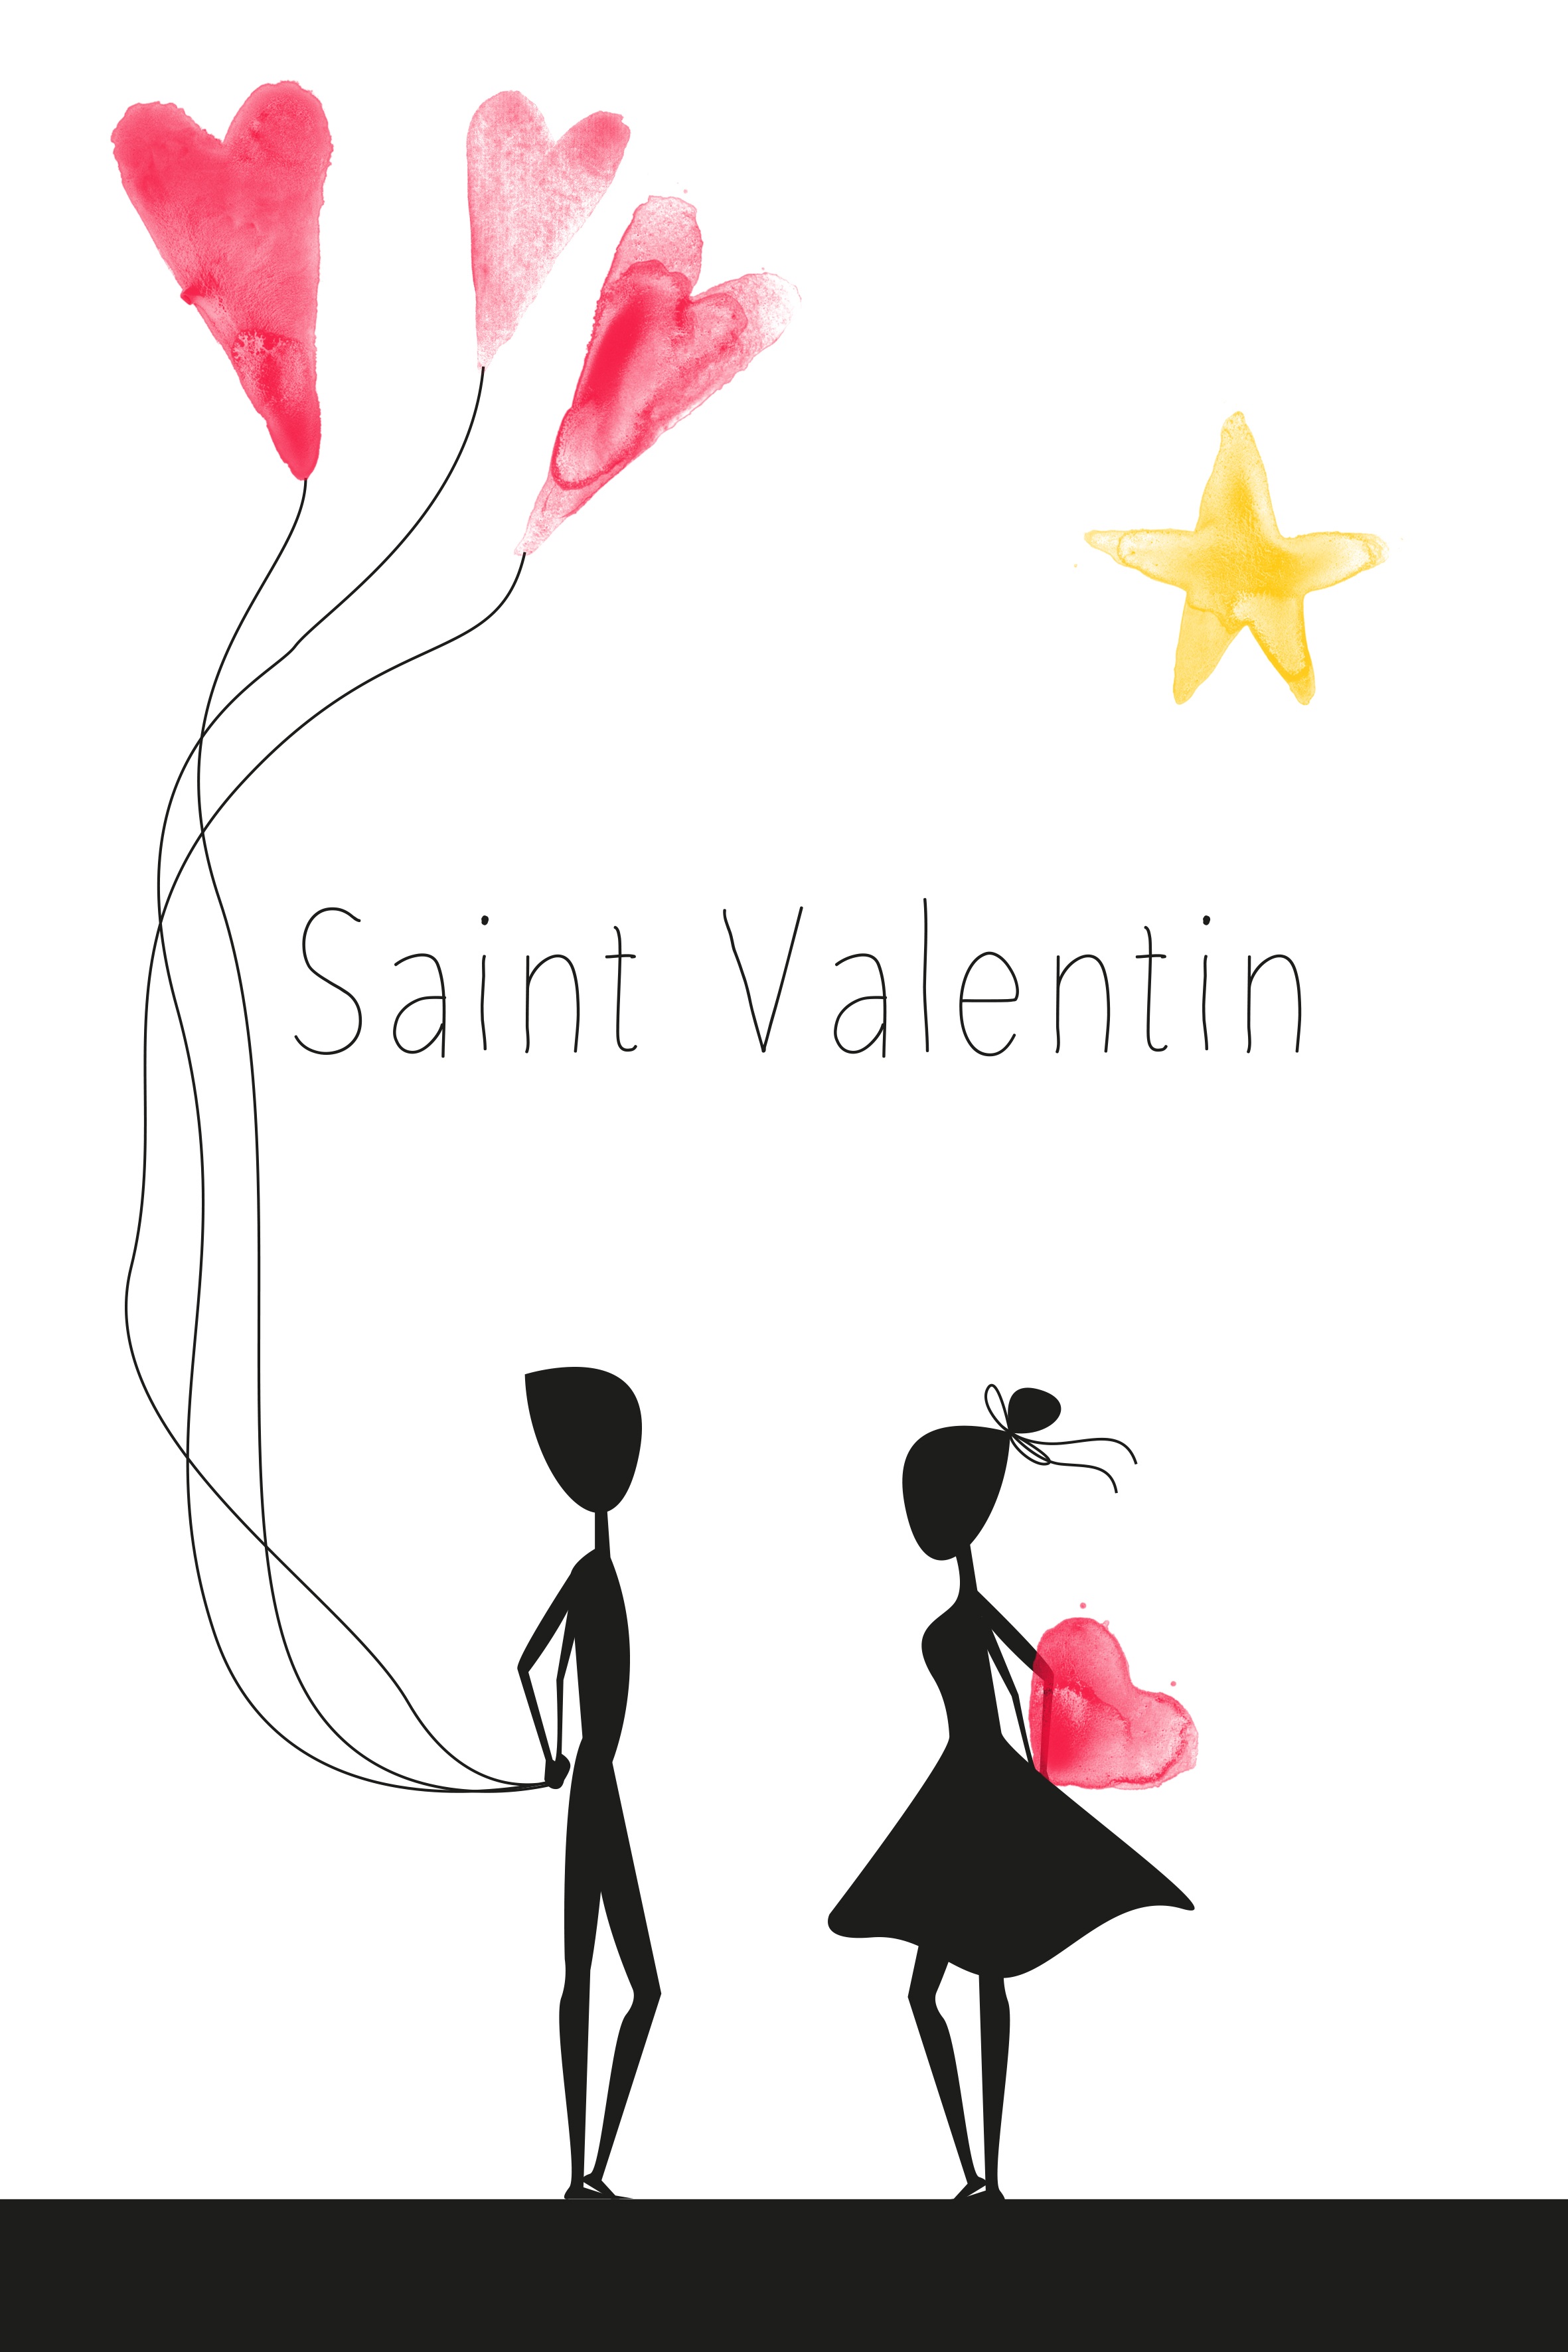
man, silhouette, woman, star, flower, meeting, love, heart, yellow, pink, watercolor, brand, font, illustration, happiness, valentine, cartoon, valentine's day, st valentin, clip art